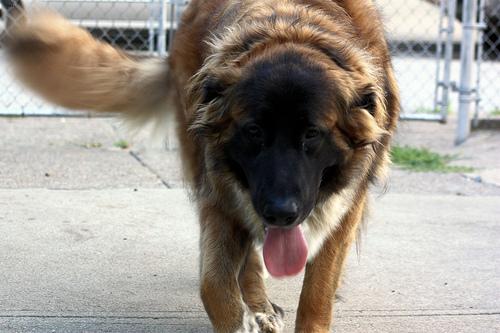
Breed: leonberger